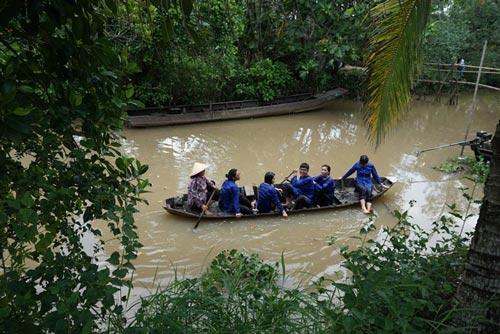
ở trên mặt nước có sự xuất hiện của một chiếc xuồng chở người